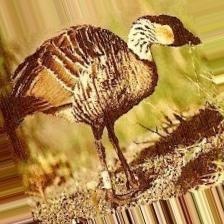
Species: HAWAIIAN GOOSE
Scientific name: BRANTA SANDVICENSIS
ImageNet parent category: goose